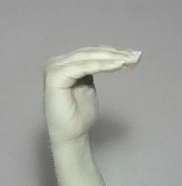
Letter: haa